Marcus Peacock

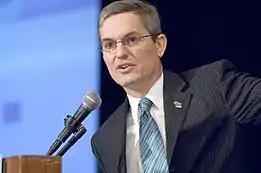
Marcus C. Peacock at the World Energy Forum 2006

From March 2013 to June 2016 Peacock served as a visiting scholar for the George Washington University Regulatory Studies Center. In July 2016 he received the designation of Distinguished Research Professor. As part of his role at the Regulatory Studies Center he writes articles and public comments on regulatory policy and relevant political events.